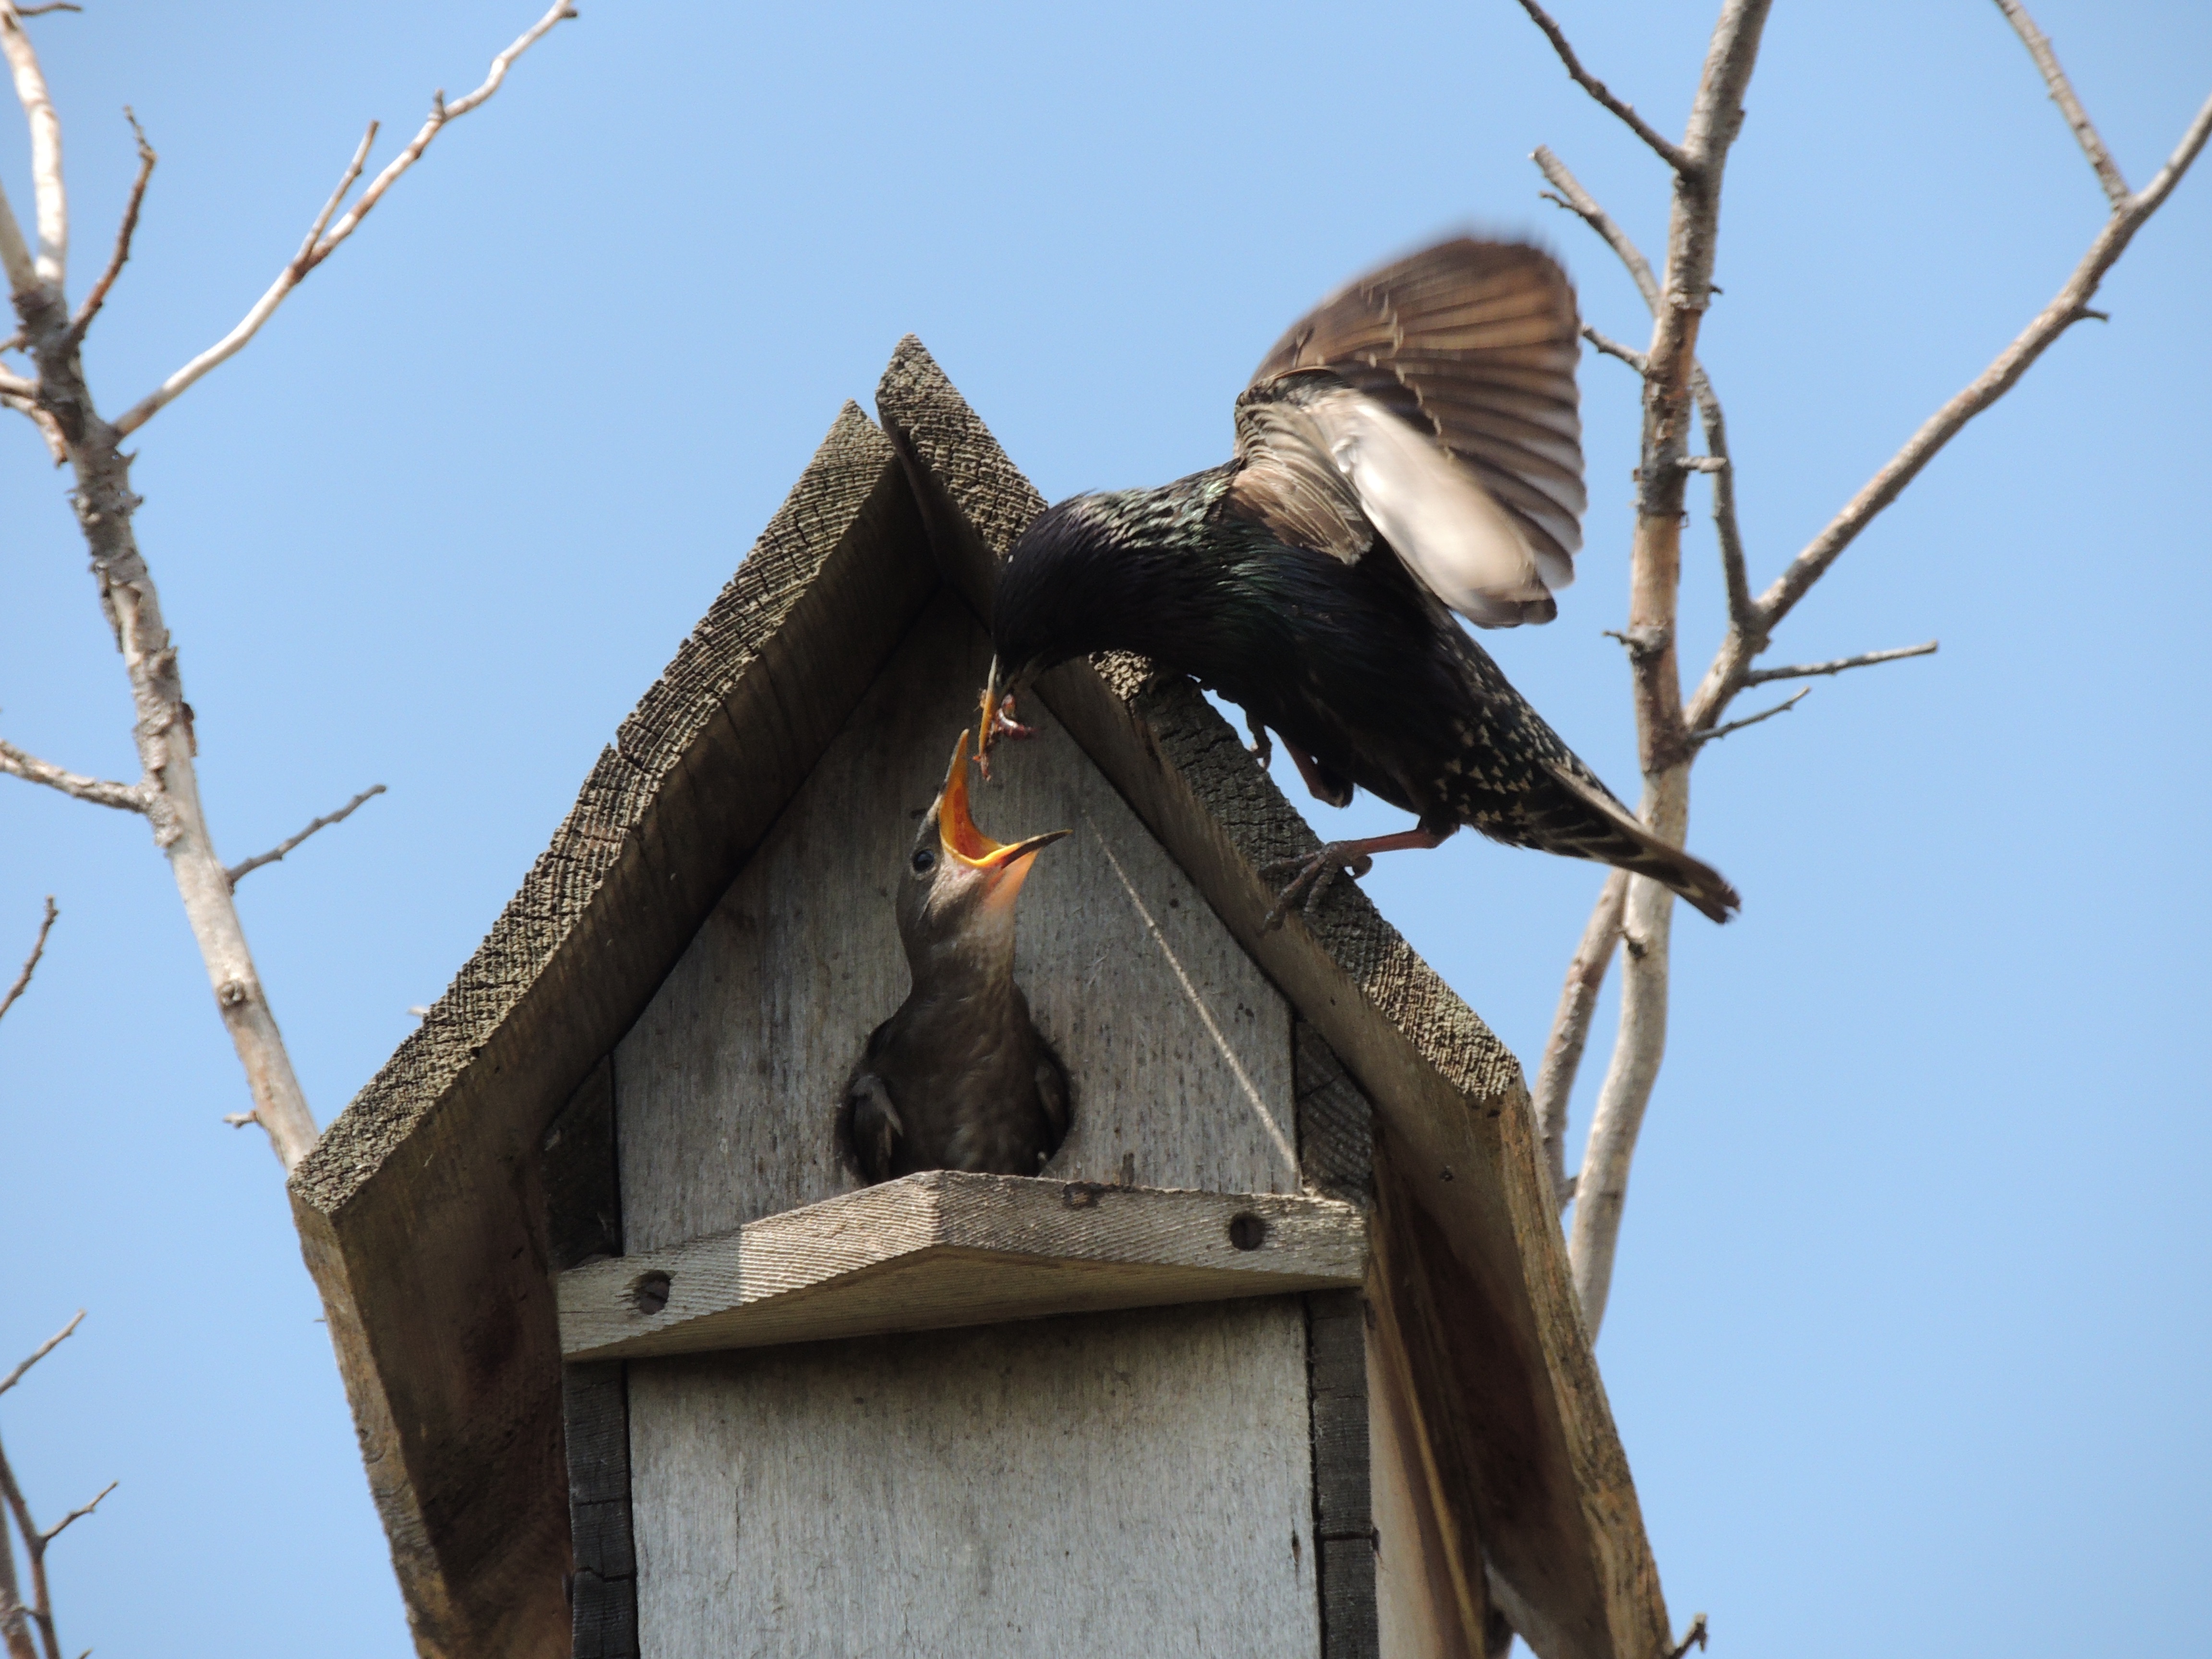
branch, bird, wing, statue, spring, sculpture, perching bird